Assistens Cemetery (Copenhagen)

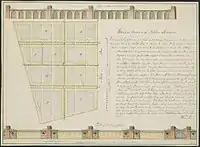
Plan of the cemetery from 1800 by Jørgen Henrich Rawert

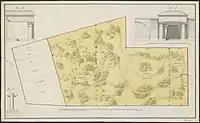
Plan of the cemetery from c. 1800

In medieval times intramural interment was the rule although outdoor graveyards gradually became more common. In 1666 the Naval Holmen Cemetery was moved from its original location at Holmen Church to a site outside the Eastern City Gate as the first burial facility to be located outside the city.